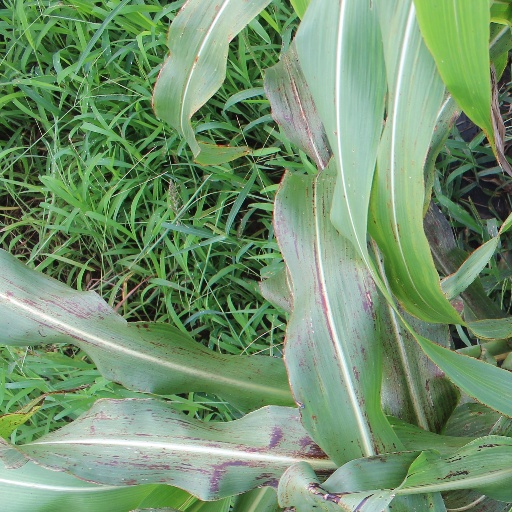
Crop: sorghum